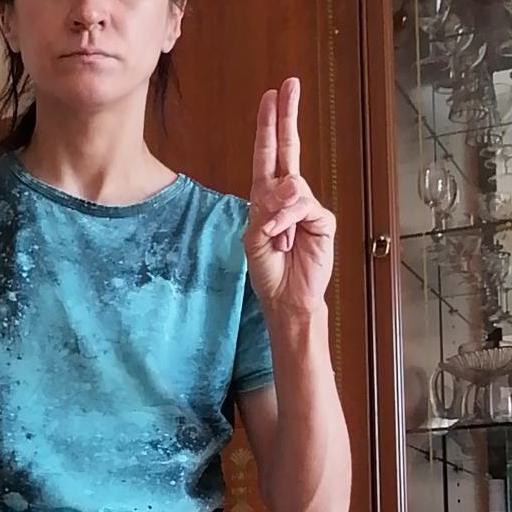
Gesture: two_up